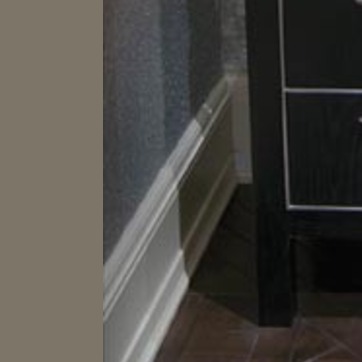
Material: painted